Sir Michael le Fleming, 4th Baronet

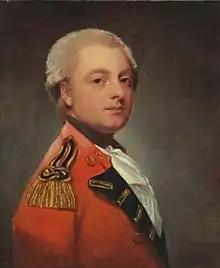
Sir Michael le Fleming, 4th Baronet

Sir Michael le Fleming, 4th Baronet (1748–1806) was a British politician who sat in the House of Commons for 32 years from 1774 to 1806.